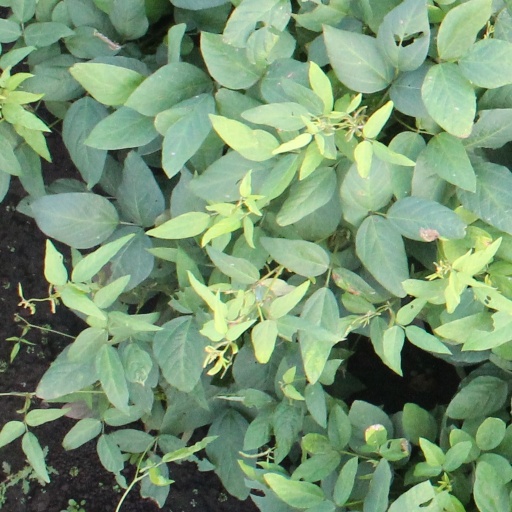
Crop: soybean